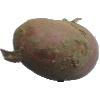
Label: red_potato